Medium endurance cutter

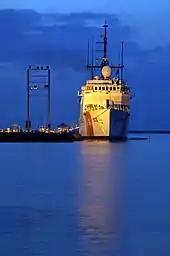
moored at Guantanamo Bay Naval Base.

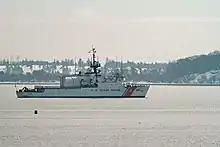
The cutter in the Casco Bay in Falmouth, Maine. Chebeague and Little Chebeague Island are behind her.

The service life extension (SLEP) program for eight cutters of the class started in July 2021 with prototype work for electrical and structural systems on the "Seneca" and "Harriet Lane". Additionally, "Harriet Lane" served as the prototype for the replacement of the main gun with a Mk38 Mod 3 25mm machine gun. The production phase of the SLEP, which will be carried out on "Spencer", "Legare", "Campbell", "Forward", "Escanaba" and "Tahoma", covers four main areas: the electrical, structural and weapons systems work prototyped on "Seneca" and "Harriet Lane" and finally replacement of the main propulsion Diesel engines. The last SLEP is expected to be complete by 2030.